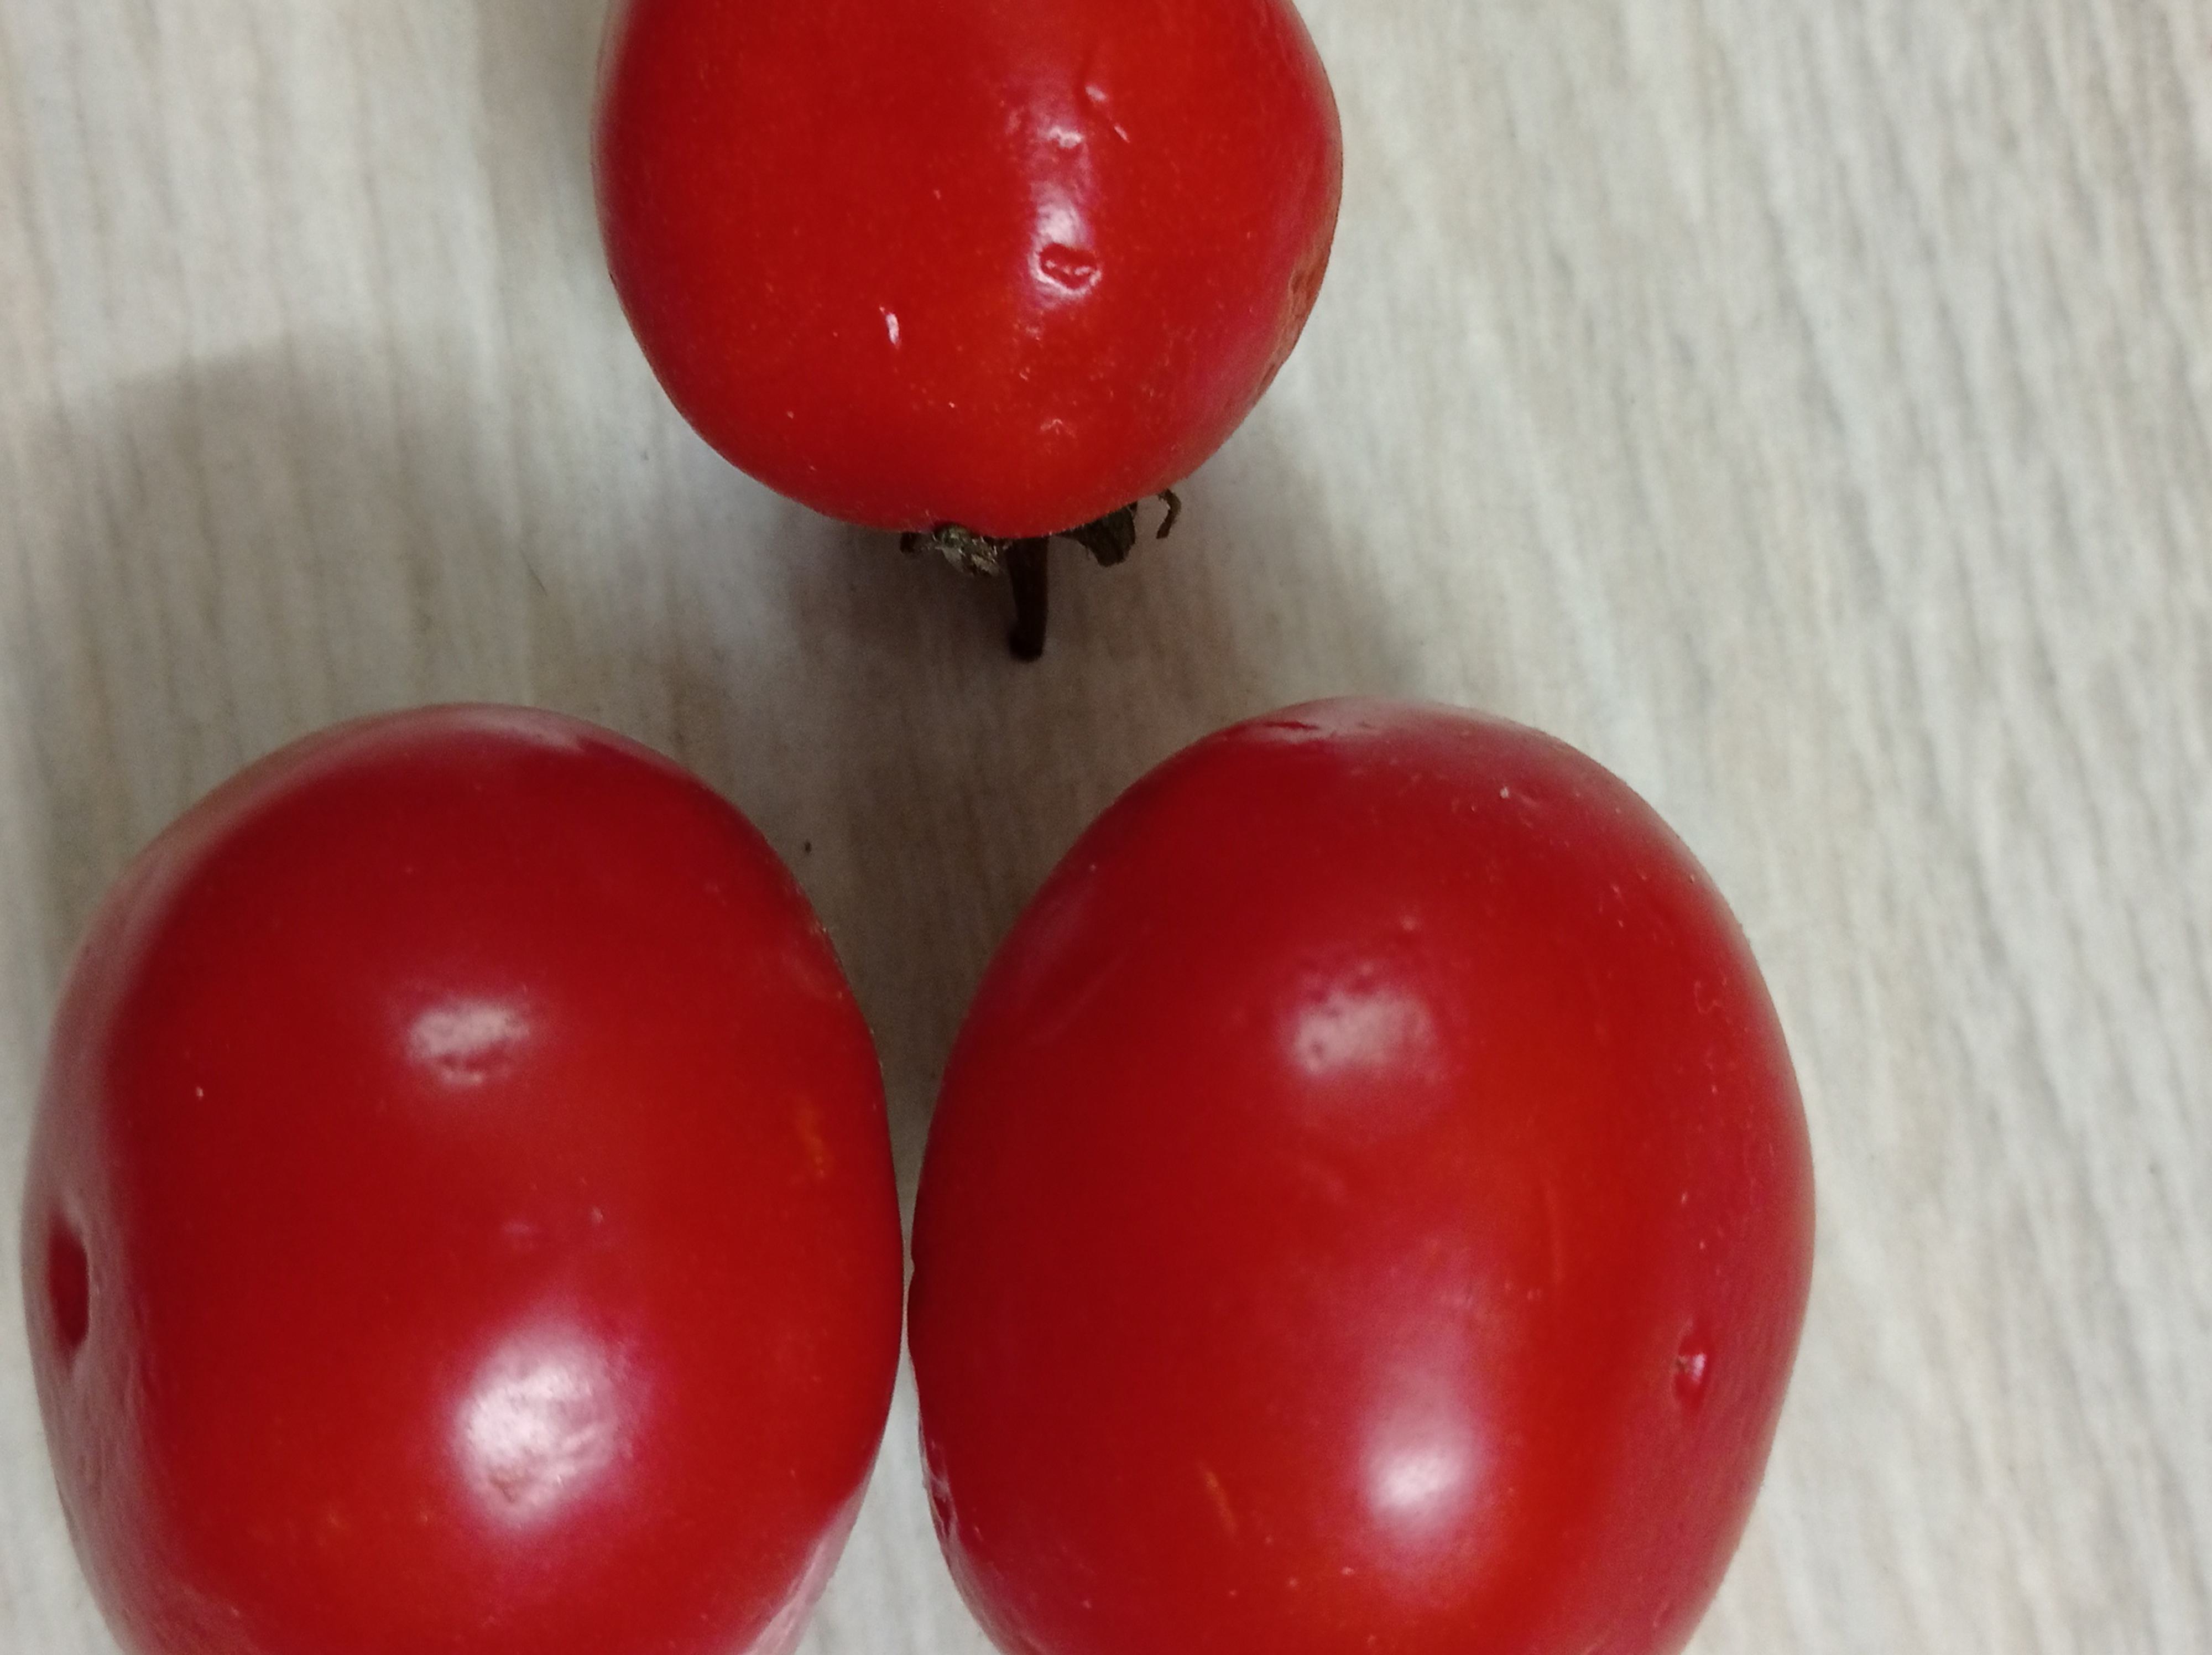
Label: Fresh